Thiers old hospital

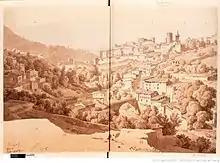
Although not very visible on this engraving, the old hospital is present near the center of the image.

The old hospital is the most visible building in the medieval town when viewed from the mountain to the east of the town. It features in paintings and engravings depicting this side of the town. In addition, a lithograph by Jean-Louis Tirpenne, based on a depiction by Auvergne painter Michel Goutay, is devoted entirely to the hospital in the book "L'Ancienne Auvergne et le Velay", published in 1843-1847.